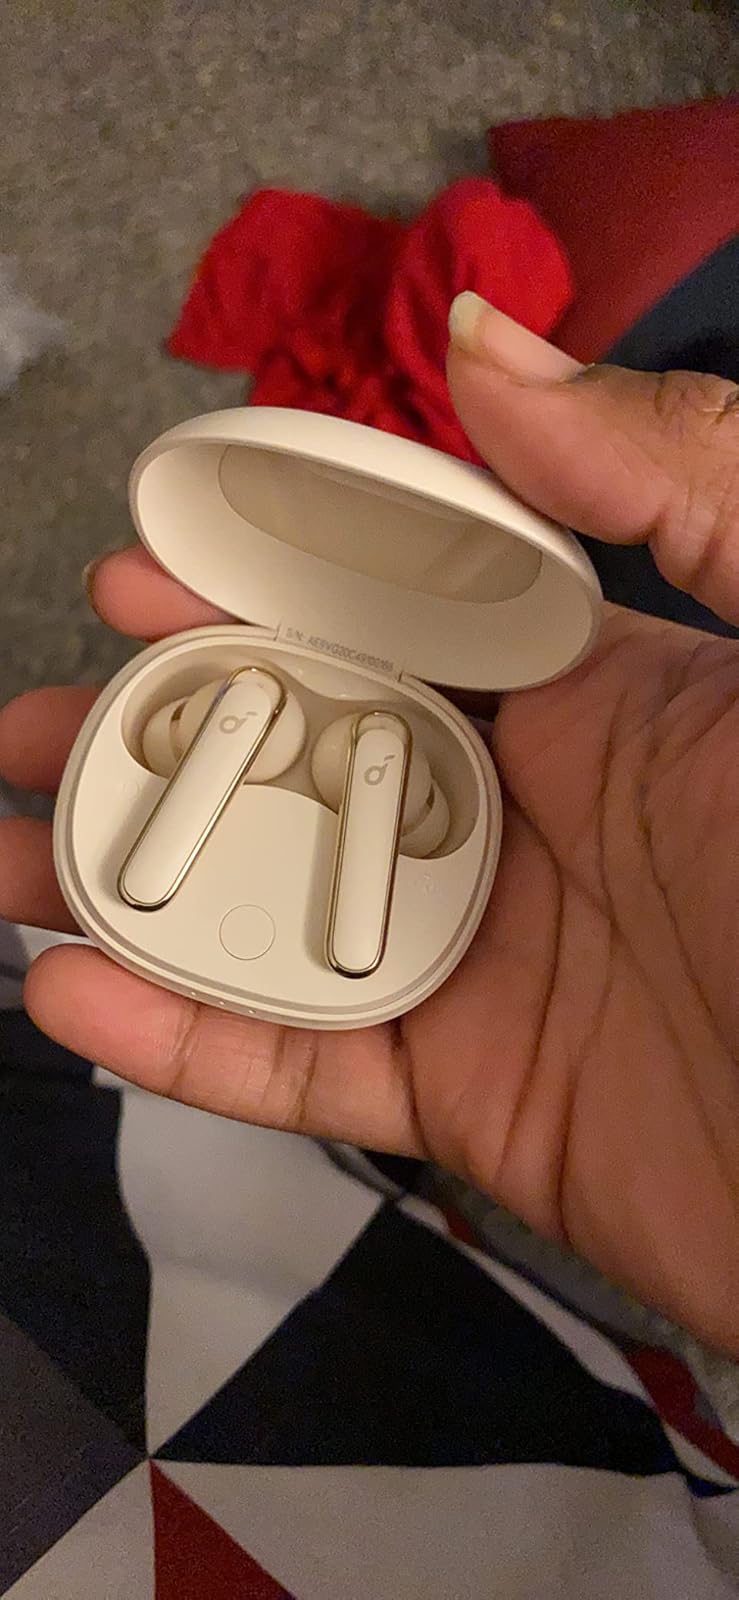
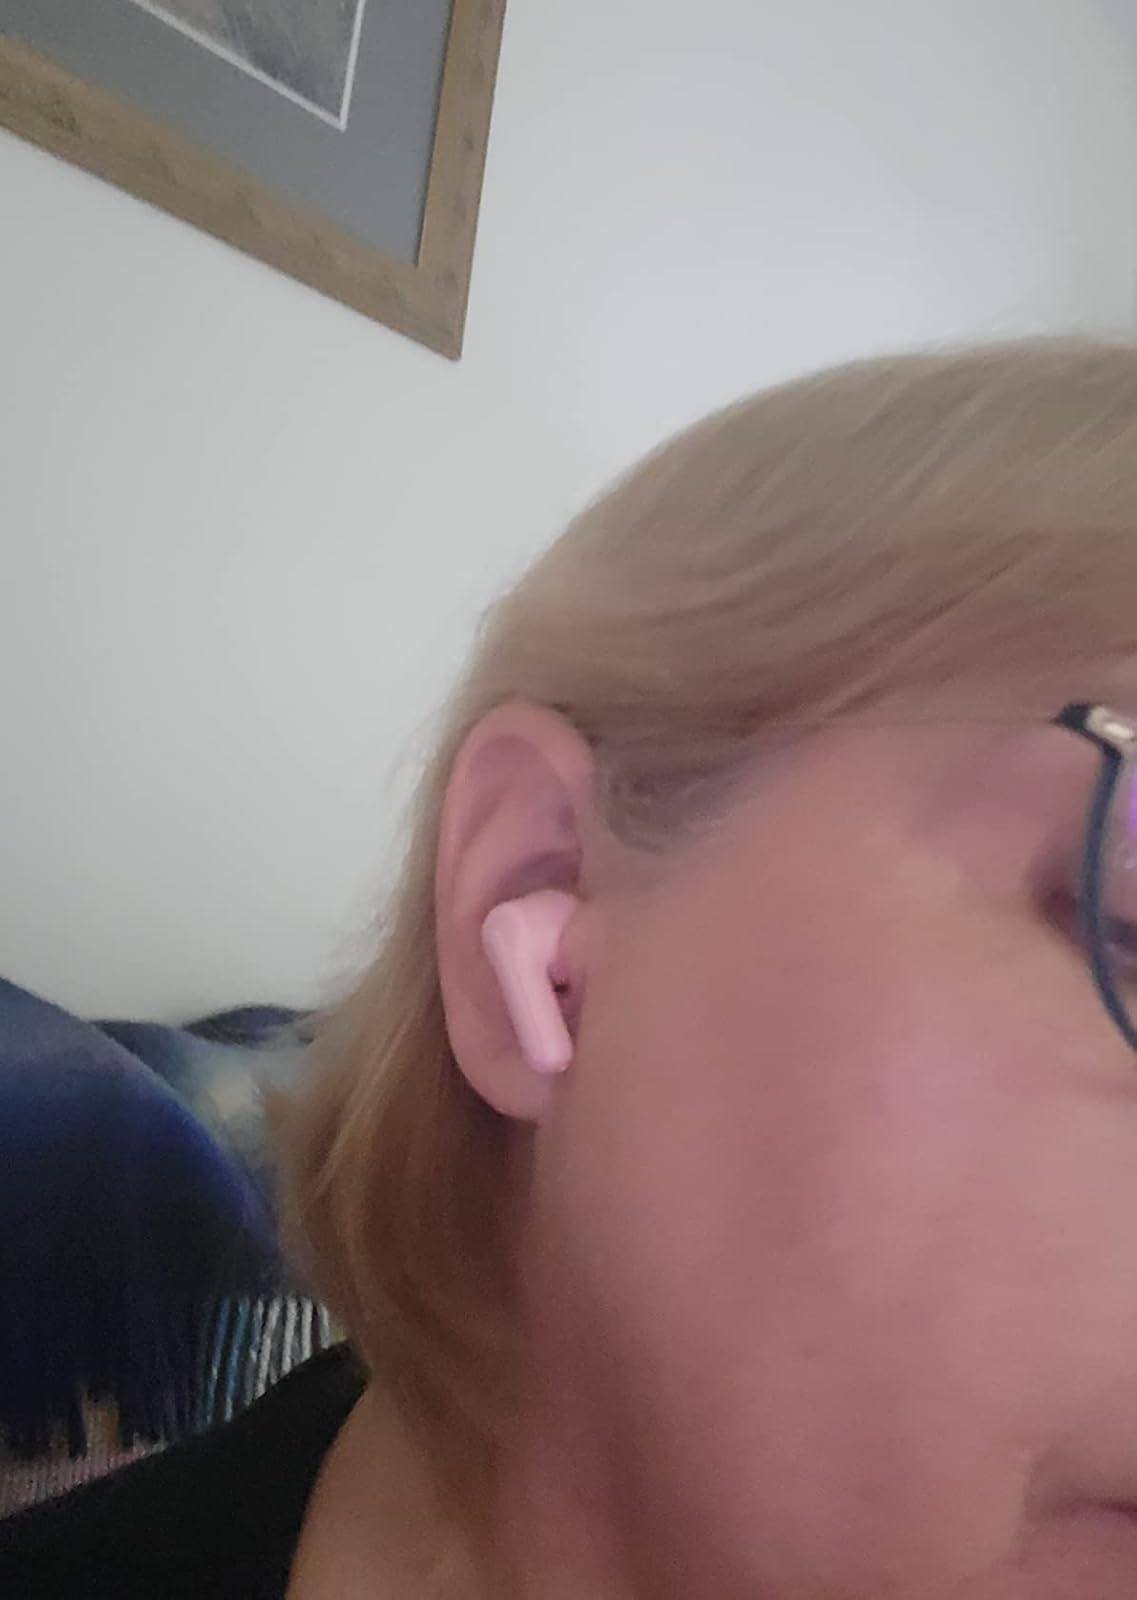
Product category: earbuds
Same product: no